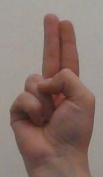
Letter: taa